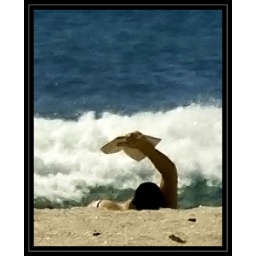
Sunbathing woman reading on the beach. The beach is beautiful in itself the book must have been wonderful too.